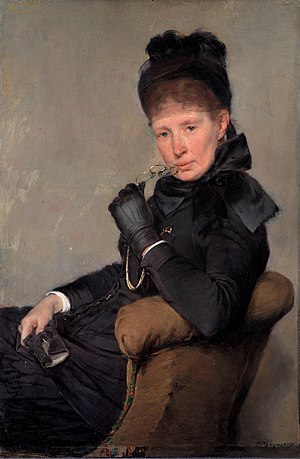
Bertha Wegmann
Bertha Wegmann, Jeanna Bauck, ca. 1887, Den Hirschsprungske Samling.
Bertha Wegmann er en dansk kunstner.